Ferdinando Lanza

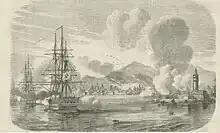
The Bombardment of Palermo by the Royal Sicilian Navy

Lanza was field marshal by then, delegated by King Francesco II of the Two Sicilies, to defend the vice-royal capital of Palermo during Giuseppe Garibaldi's Expedition of the Thousand. After the Bourbon defeat at the Battle of Calatafimi in May 1860, Lanza was appointed lieutenant general in Sicily and field commander.